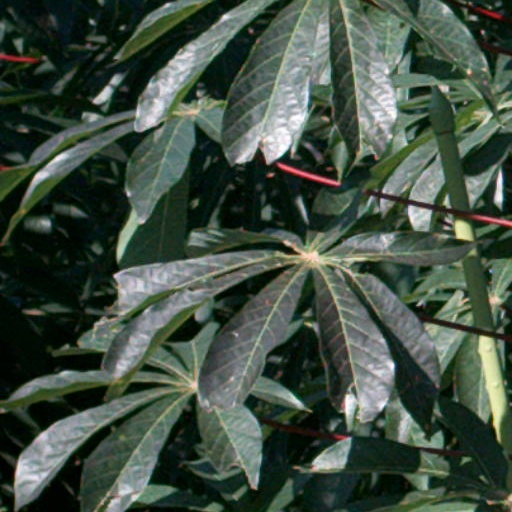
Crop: cassava